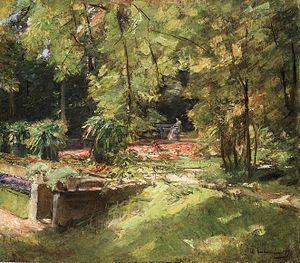
Max Liebermann est un peintre et graveur allemand né le 20 juillet 1847 à Berlin et mort le 8 février 1935, dans la même ville. Il a été contemporain du mouvement impressionniste, sans s'y associer.